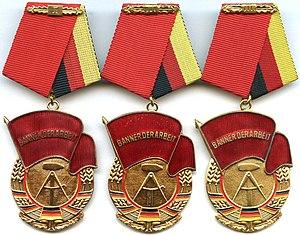
La Bannière du Travail est une décoration de la République démocratique allemande, créée le 4 août 1954 pour récompenser des individus ayant participé par leur travail à des réalisations exceptionnelles et de longue date dans le développement et la consolidation de la RDA, en particulier pour des résultats d'exploitation élevés dans l'économie nationale.